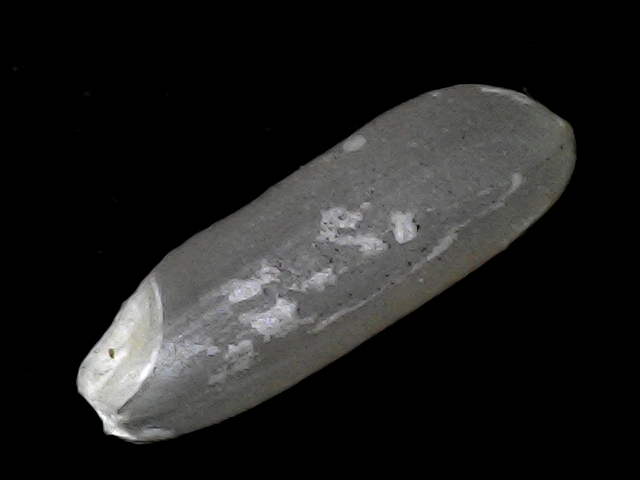
Rice variety: BD56